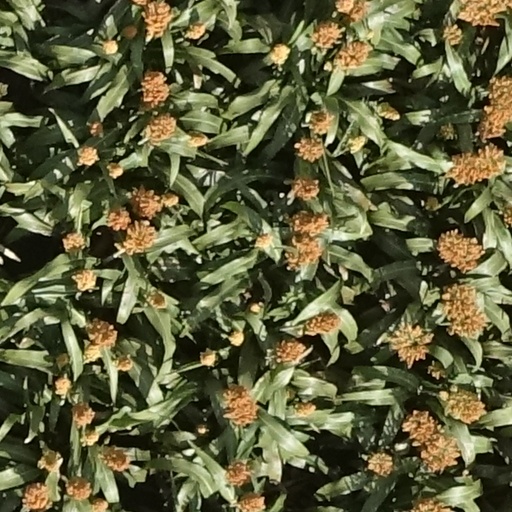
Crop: sorghum